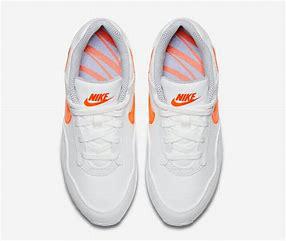
Brand: Nike
Model: Outburst